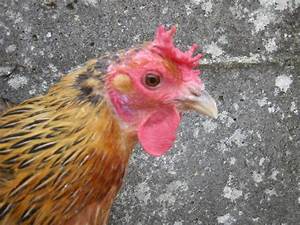
Label: gallina